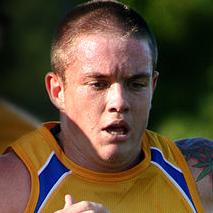
Age: 18